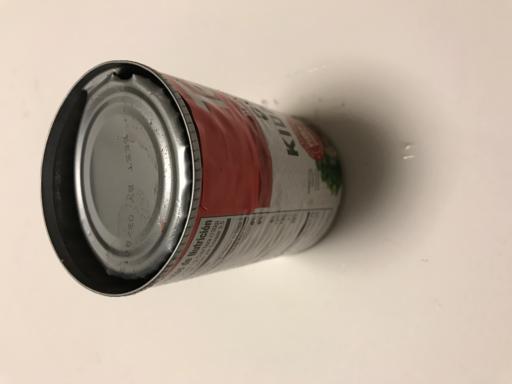
Label: metal